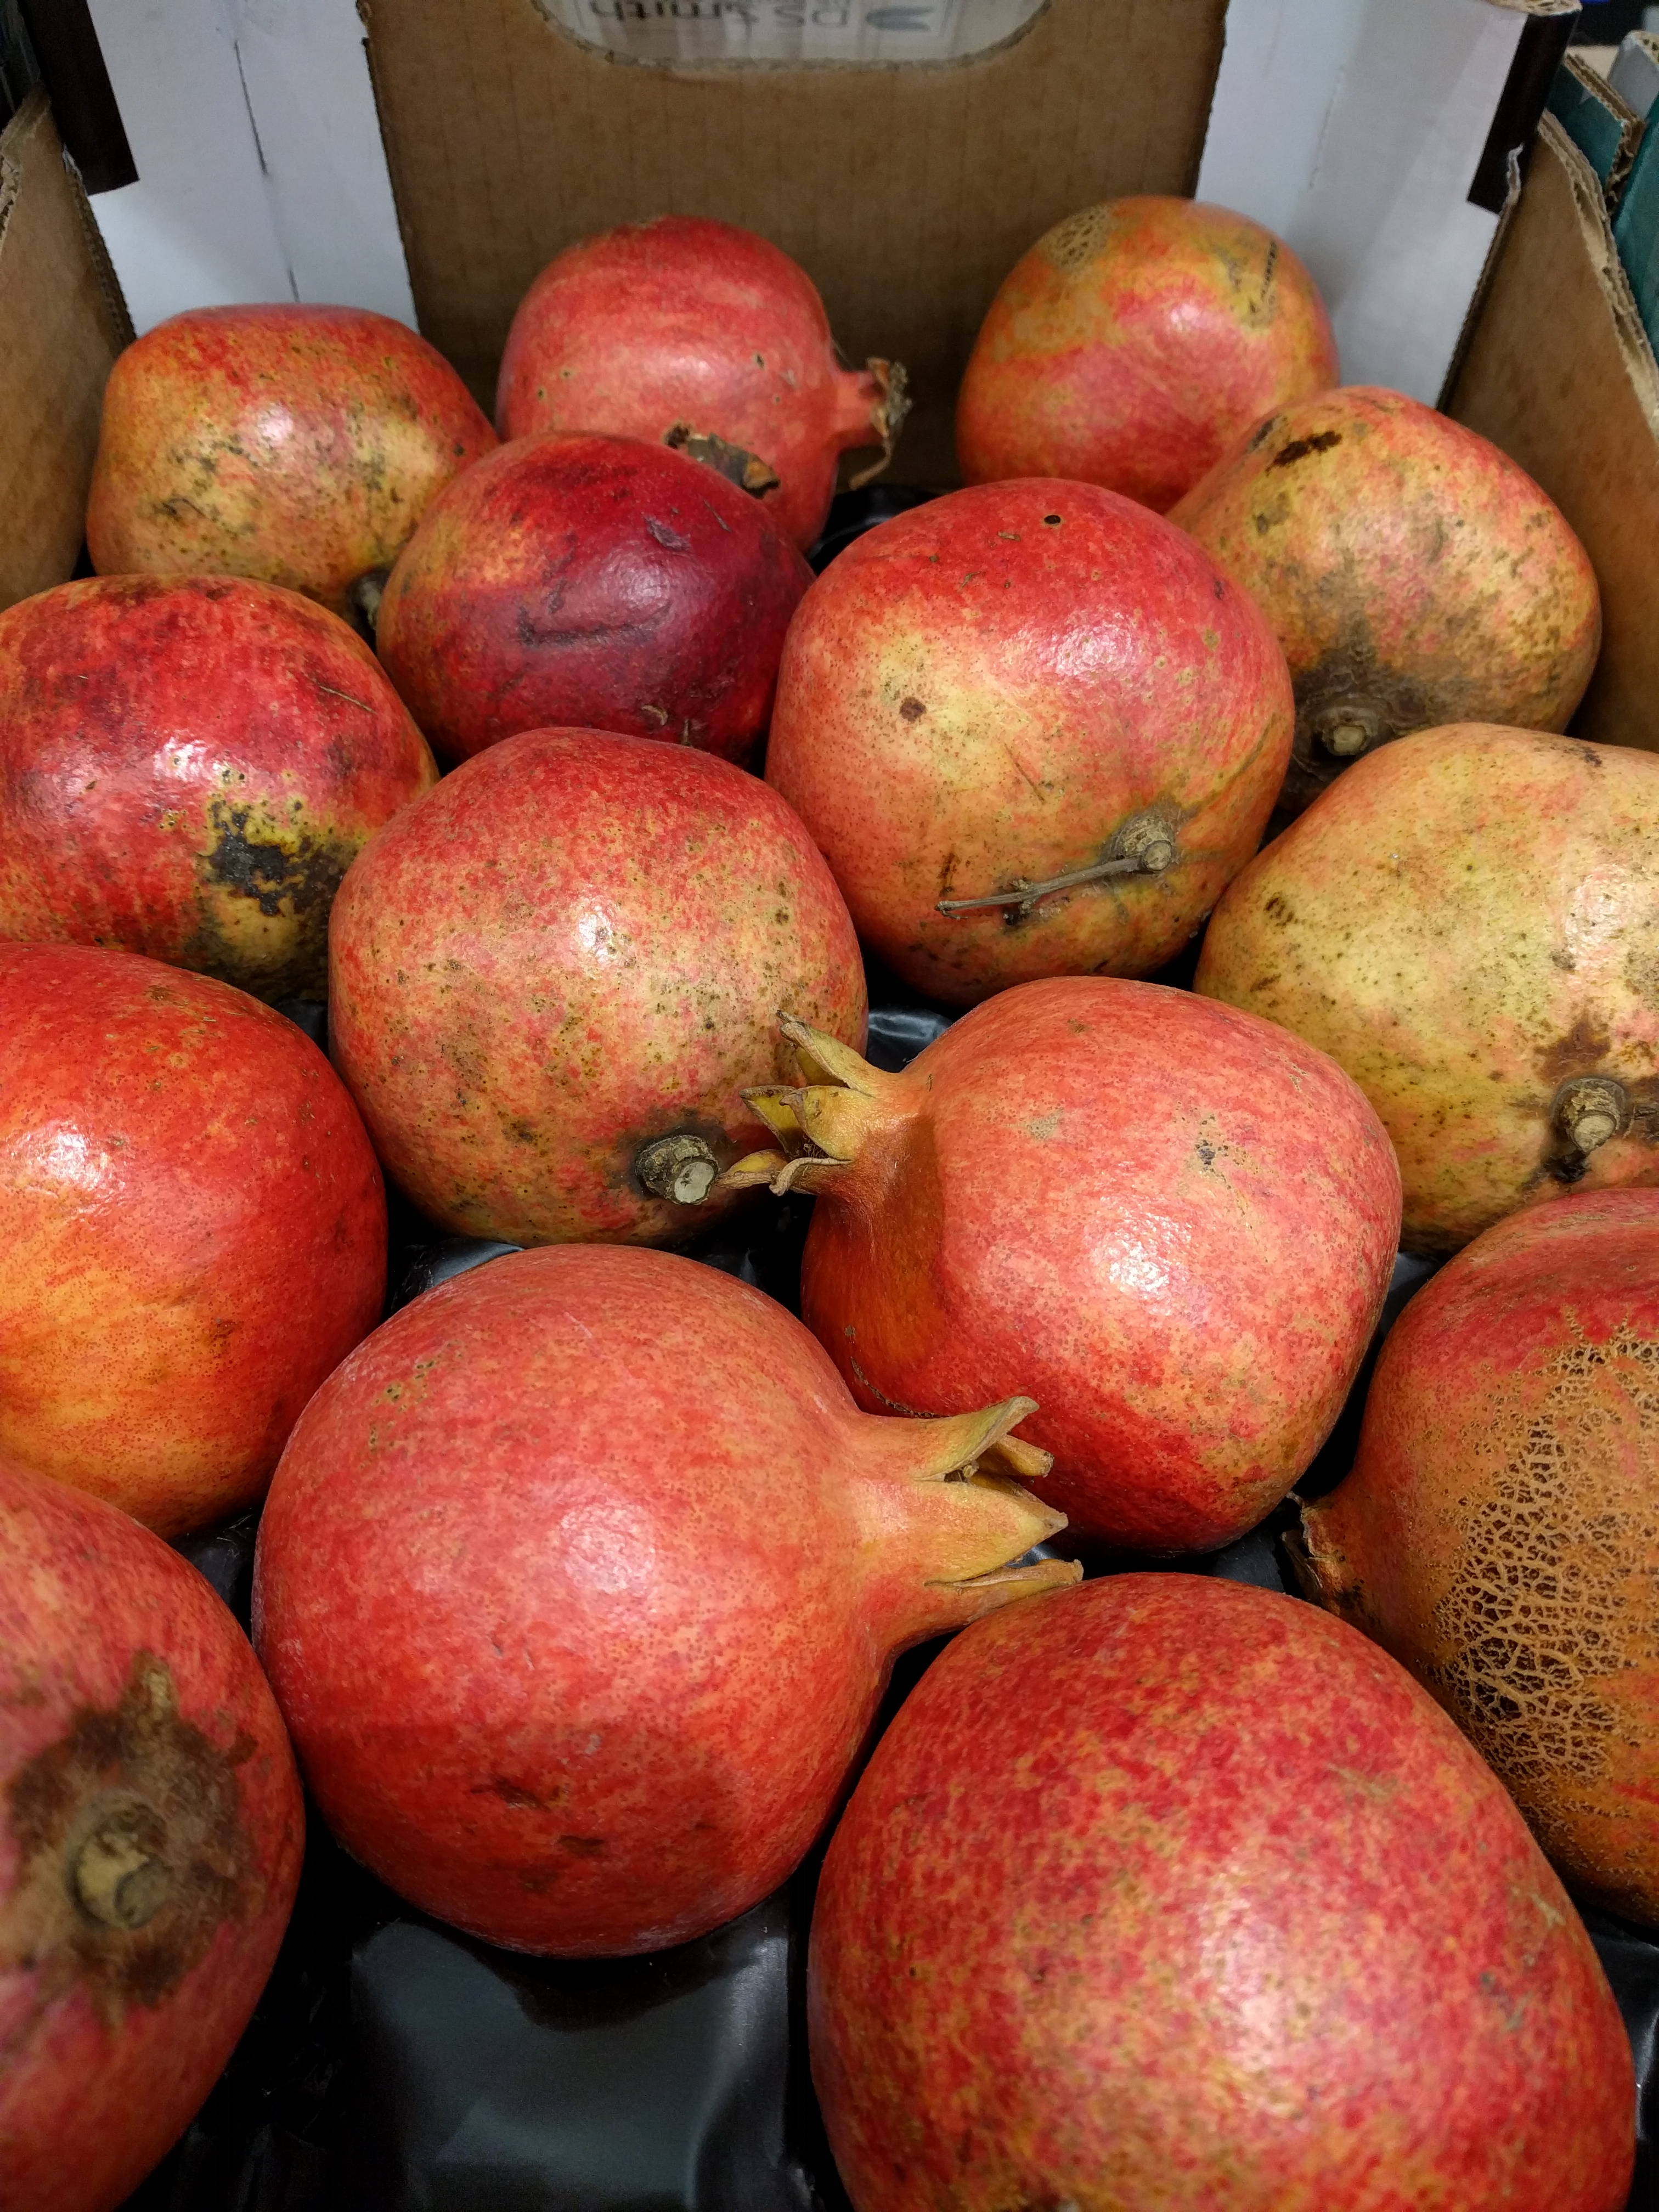
Label: generalcompost